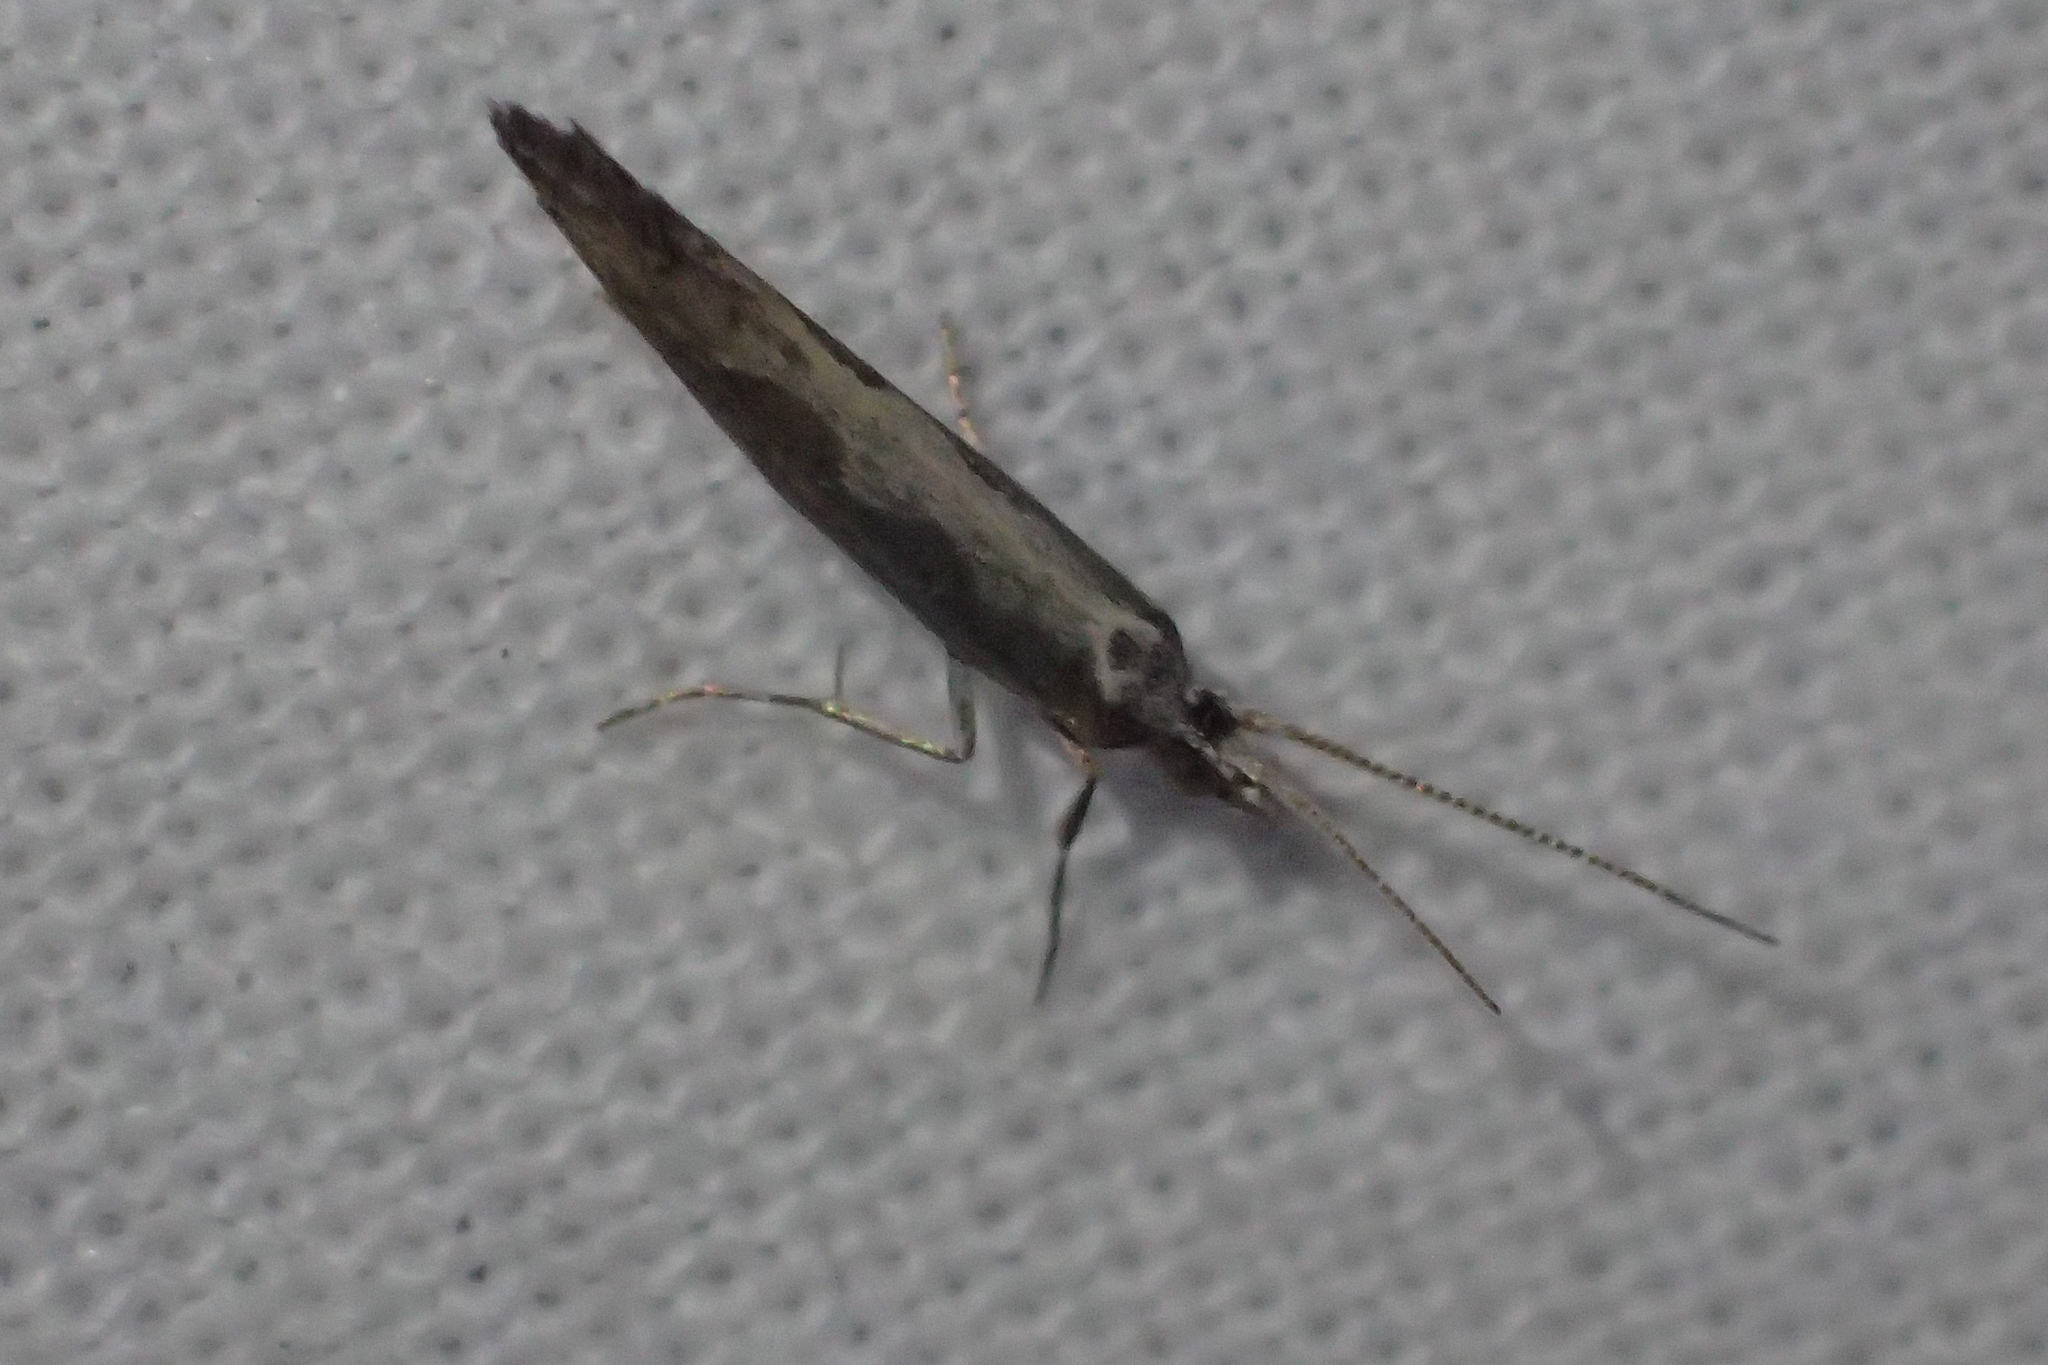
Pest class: diamondback_moth